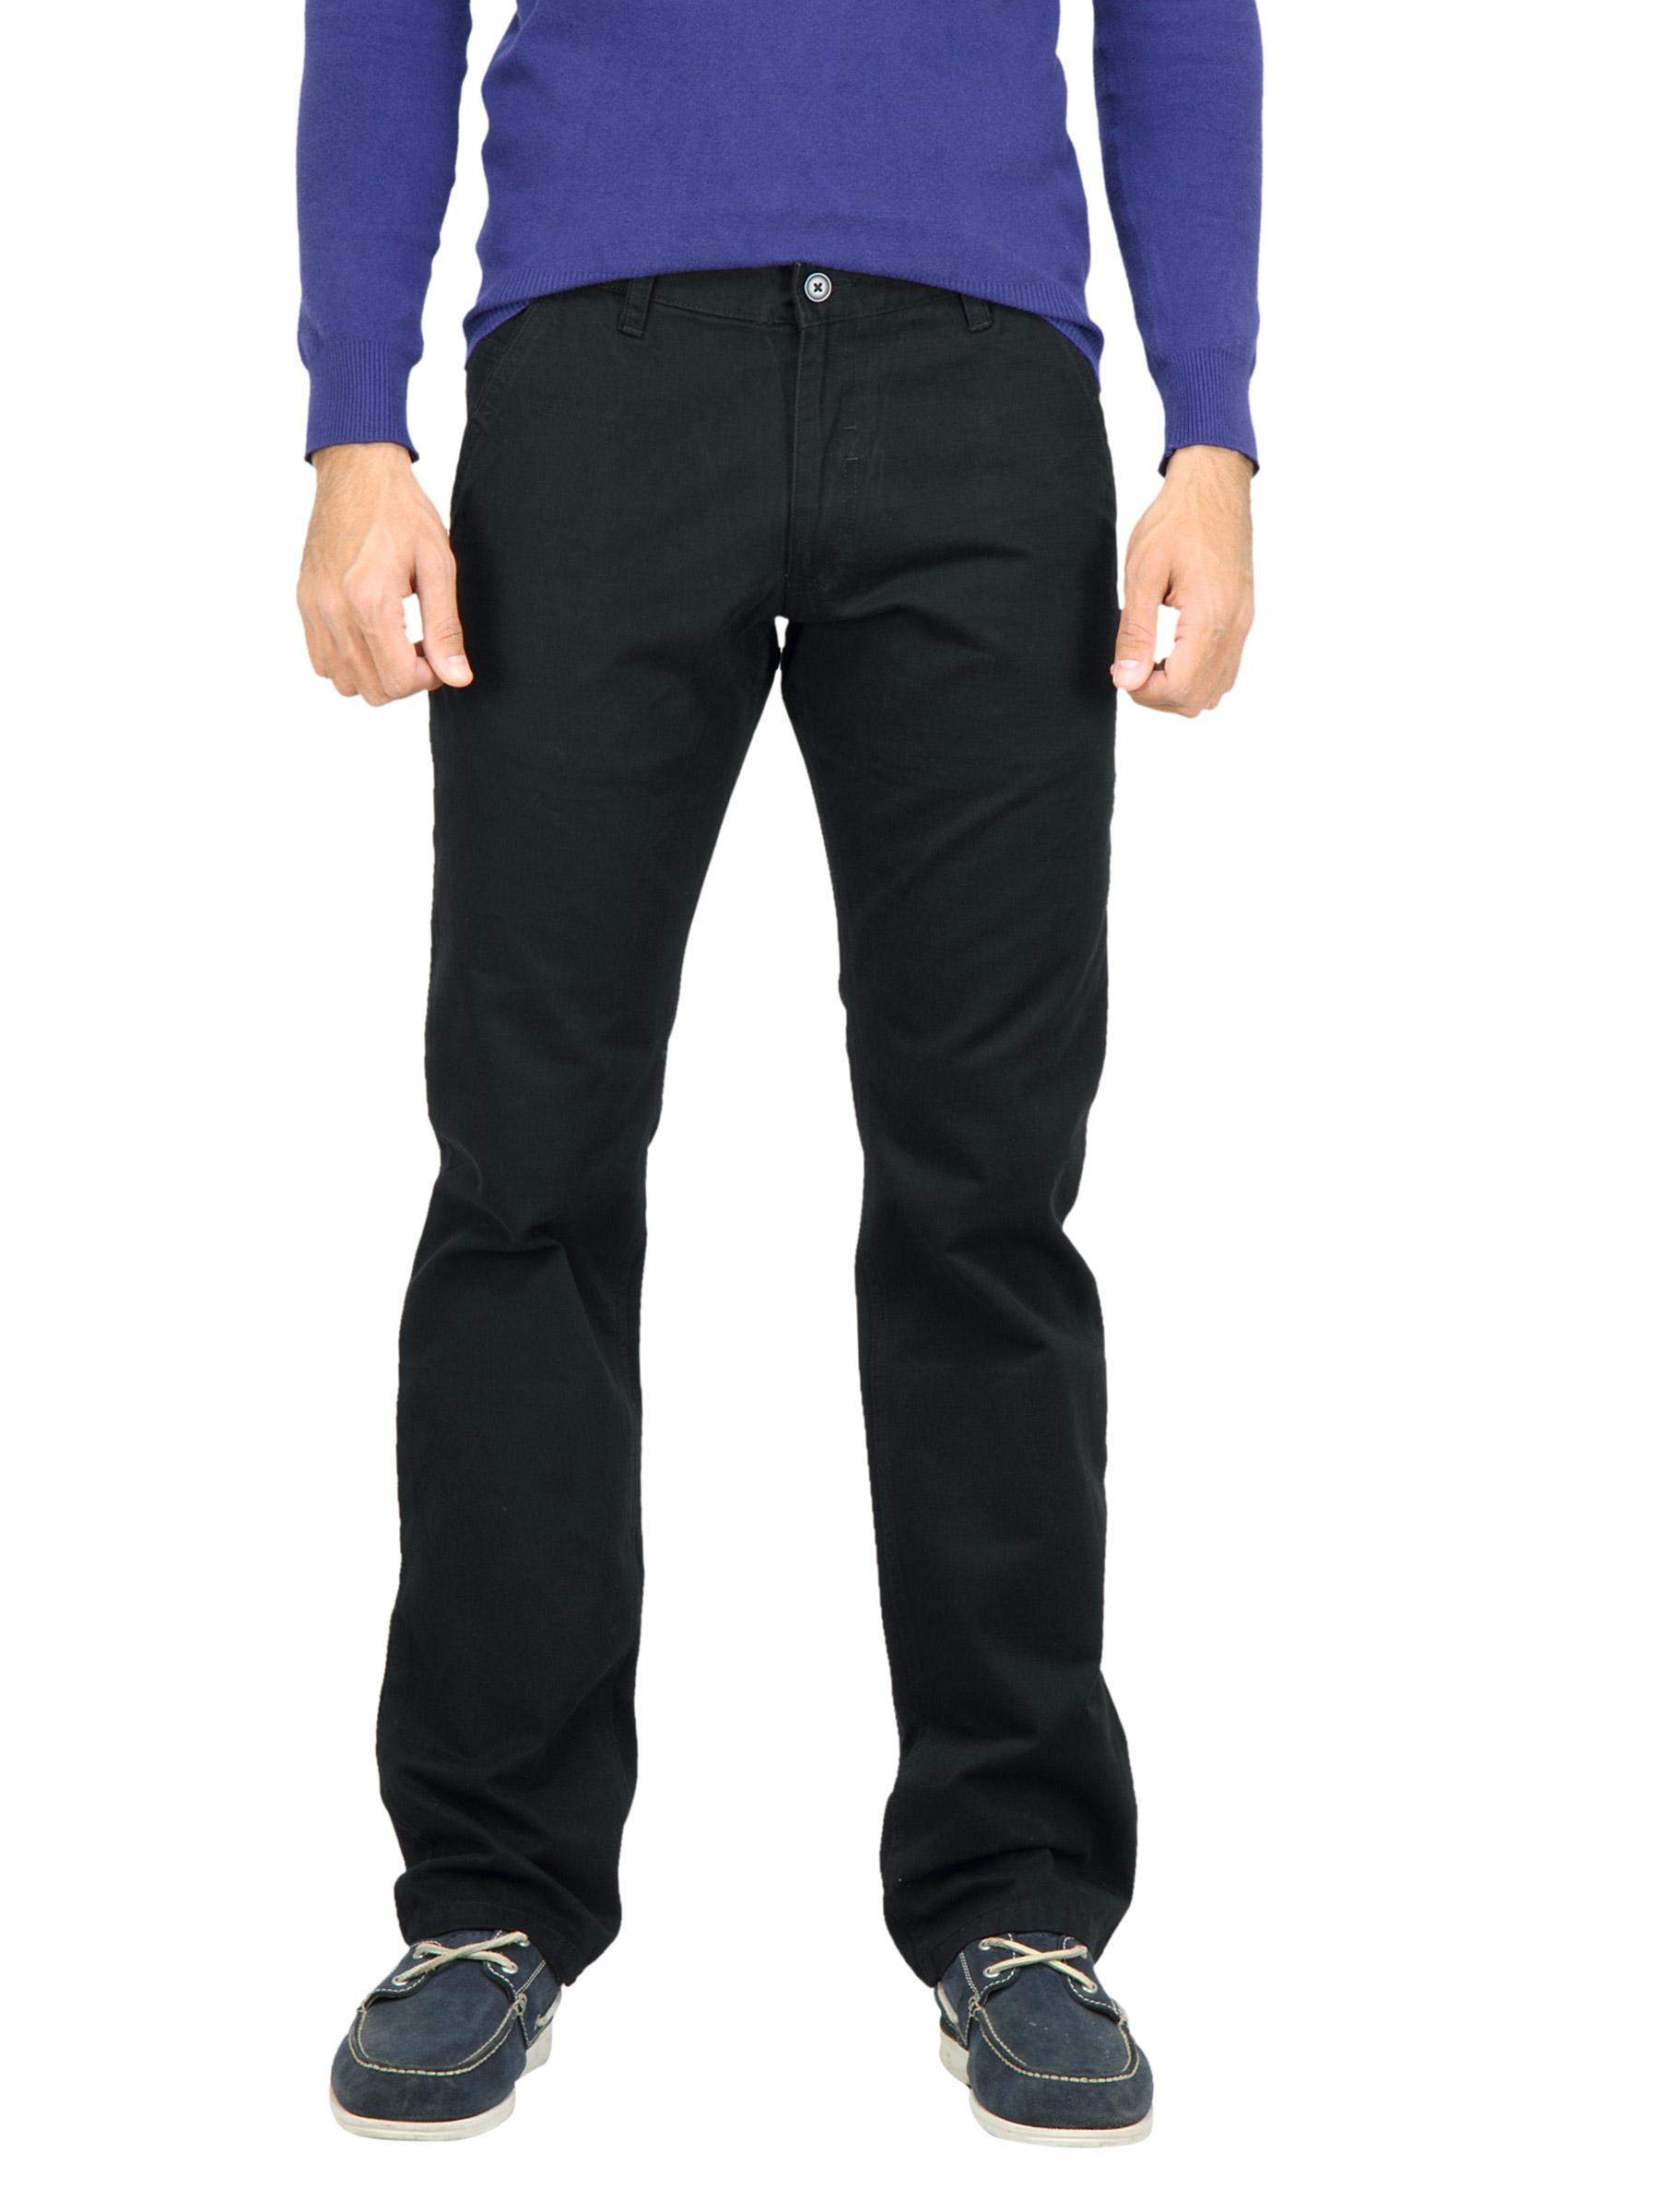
Highlander Men Black Trousers
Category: Apparel / Bottomwear / Trousers
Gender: Men
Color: Black
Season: Fall 2011
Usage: Casual